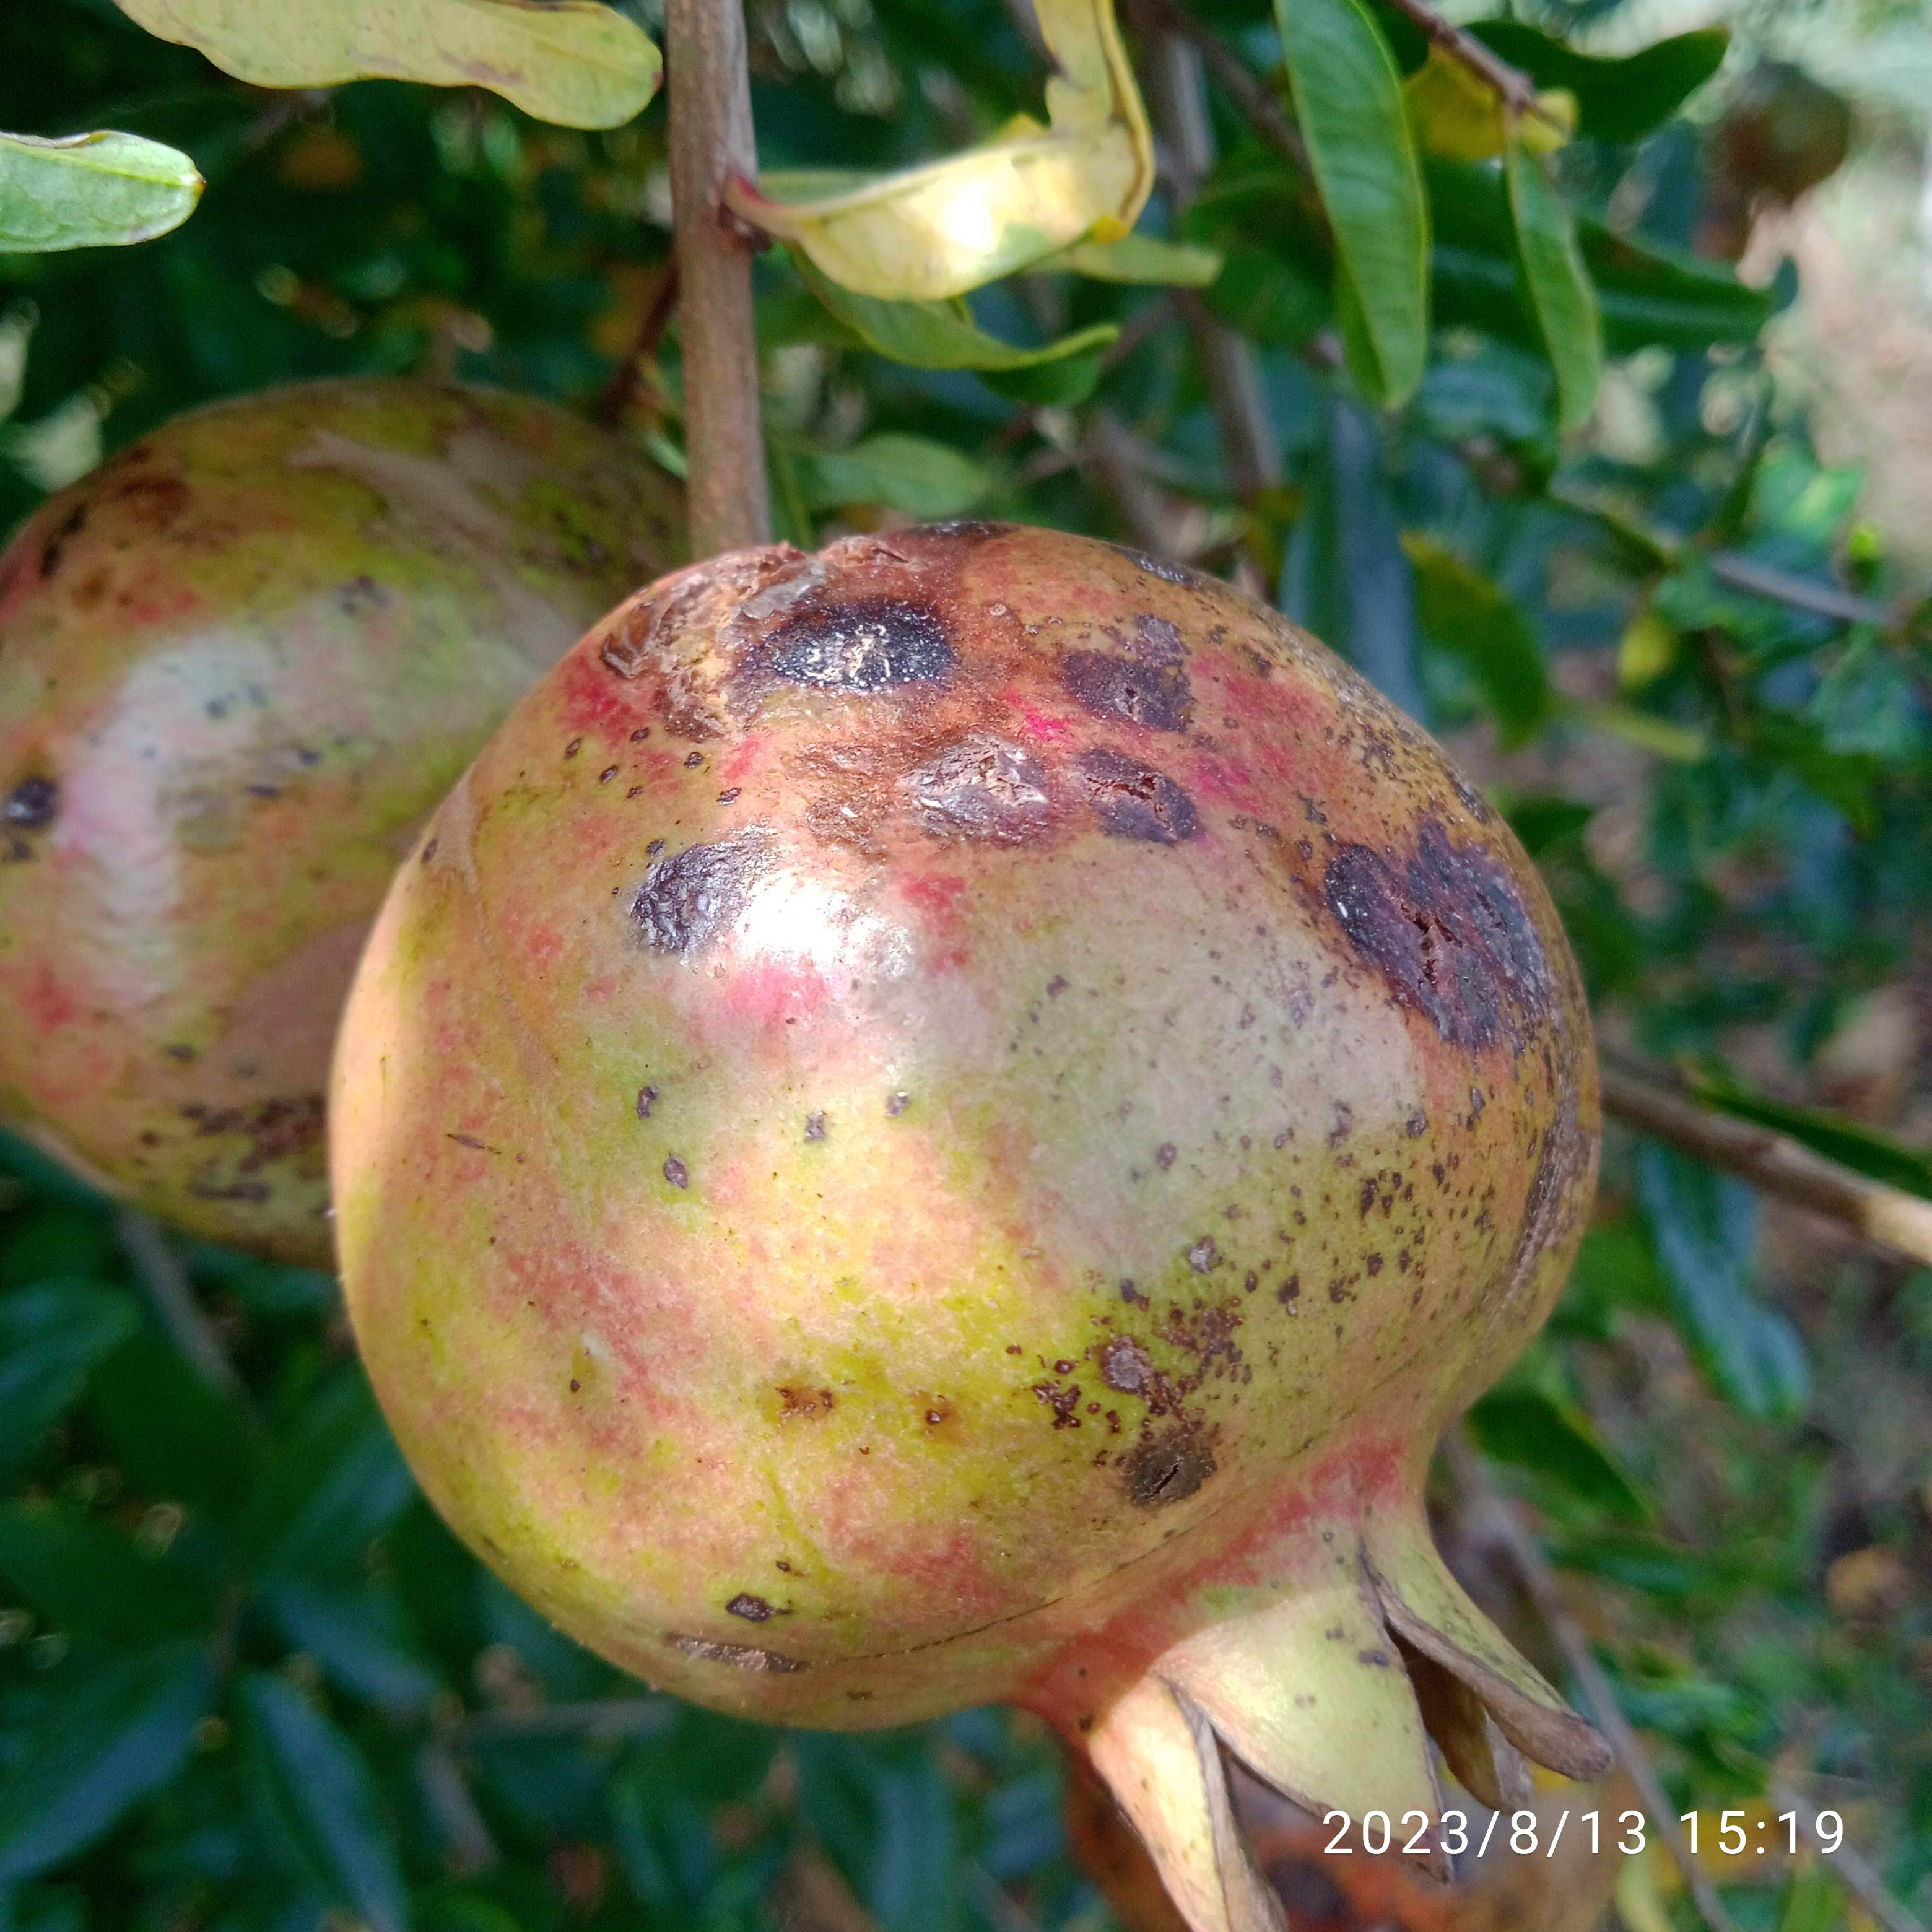
Label: Cercospora